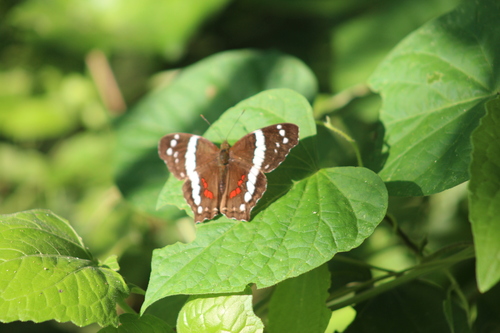
Scientific name: Anartia fatima
Common name: Banded peacock
Family: Nymphalidae
Order: Lepidoptera
Pollinator type: Primary pollinator
Habitat: Open areas and gardens
Geographic range: South America
Conservation status: Least Concern